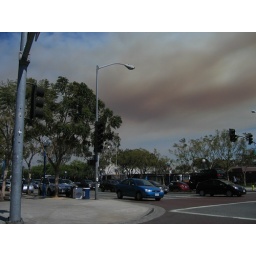
Fire near the Hollywood sign caused heavy smoke across the sky on 30 March 2007